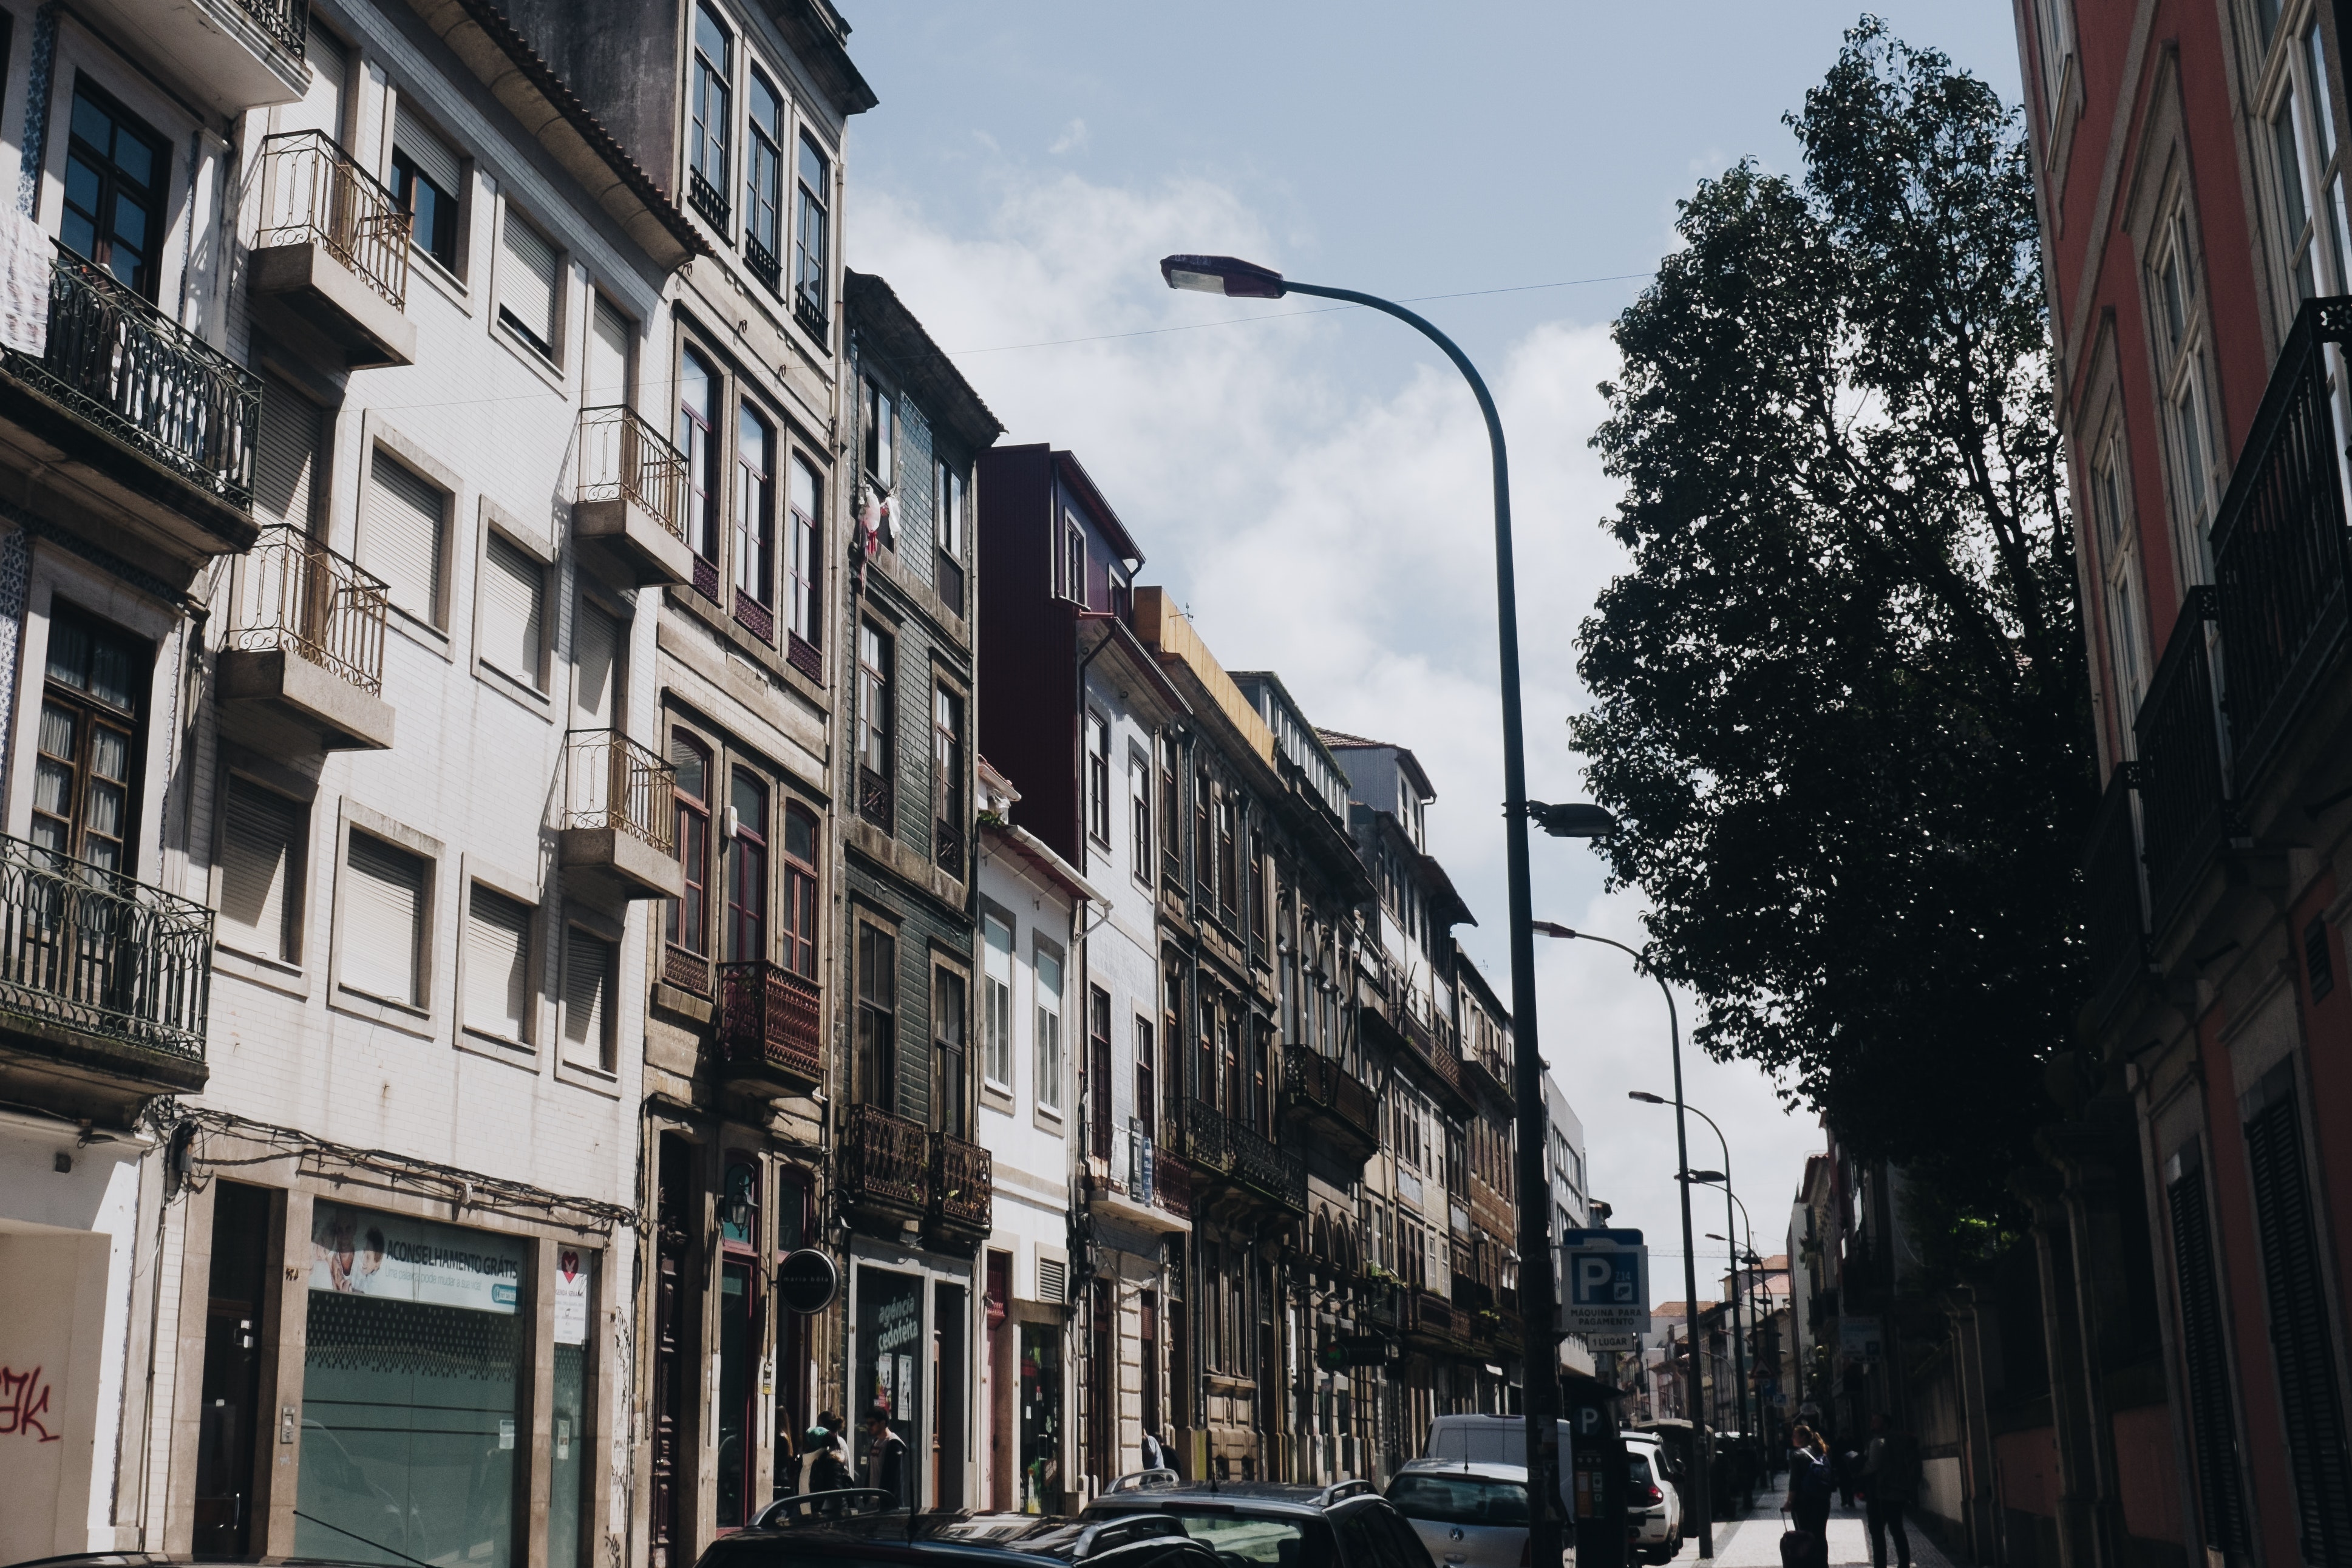
neighbourhood, street, town, residential area, urban area, building, architecture, road, human settlement, city, street light, infrastructure, house, tree, apartment, facade, mixed use, downtown, lane, vehicle, metropolis, suburb, home, window, compact car, car, family car